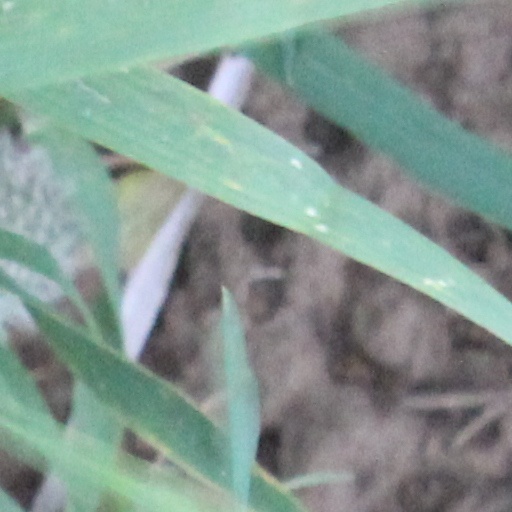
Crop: wheat